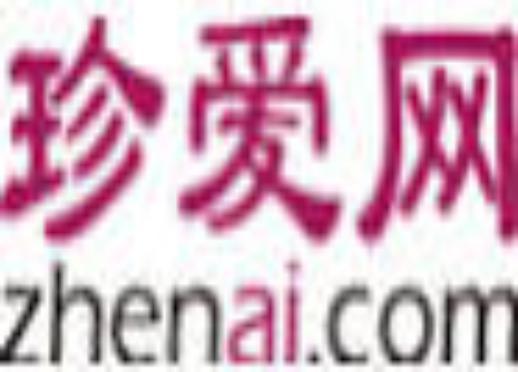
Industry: Leisure